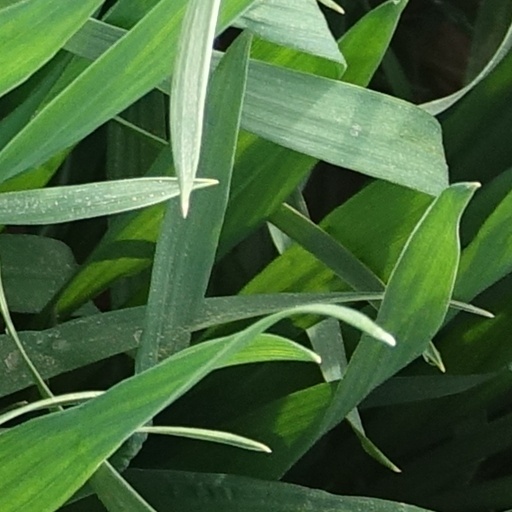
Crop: wheat